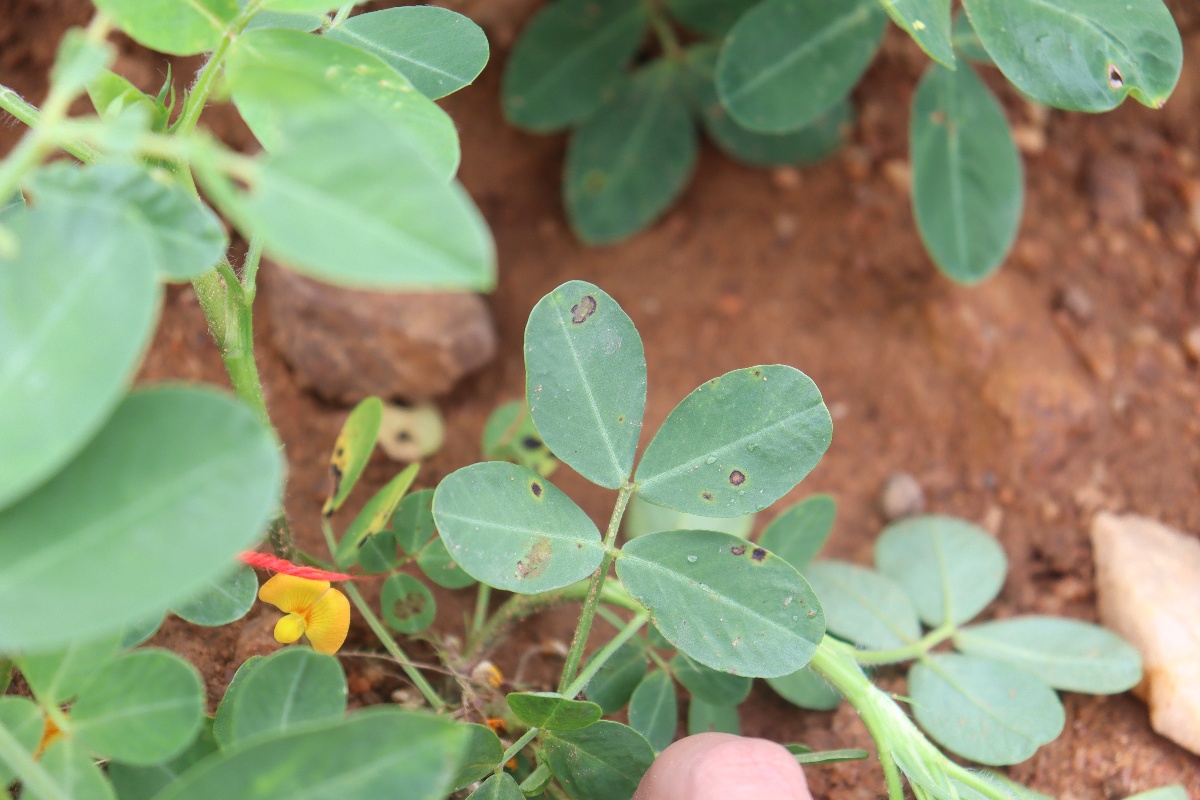
Label: early_leaf_spot